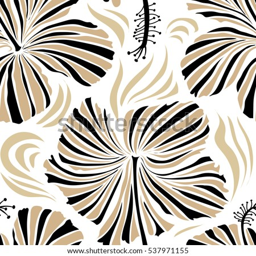
hand painted illustration in beige and black colors on a white background .